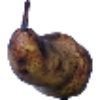
Label: Pear Abate 1